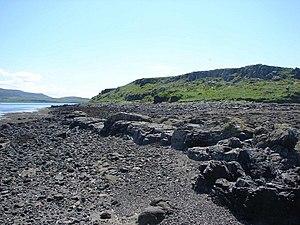
Isay, en gaélique écossais Ìosaigh, est une île inhabitée du Royaume-Uni située en Écosse, à proximité de l'île de Skye et juste à côté de celles de Mingay et de Clett.